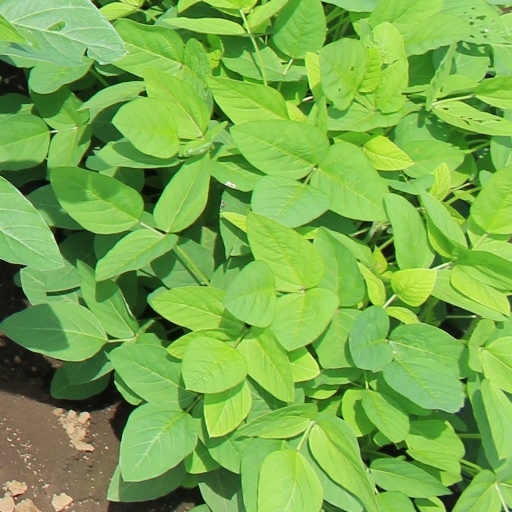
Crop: soybean